Antoniotto Botta Adorno

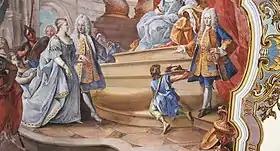
Giovanni Angelo Borroni, "Antoniotto Botta Adorno at the court of Tsarina Anna Ivanovna", Pavia, Palazzo Botta Adorno

Four years later, in 1753, he stepped down from his office in the Austrian Netherlands. Count Johann Karl Philipp von Cobenzl became his successor as minister plenipotentiary in Brussels. Adorno returned to Italy and became prime minister of the Grand Duchy of Tuscany.